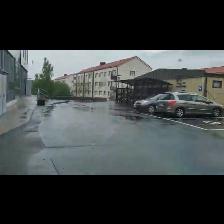
Label: NonHuman